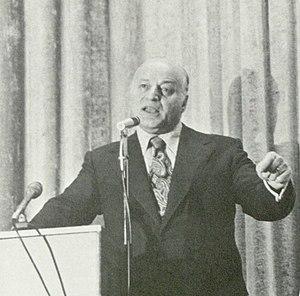
Joseph Alioto est un homme politique américain démocrate.